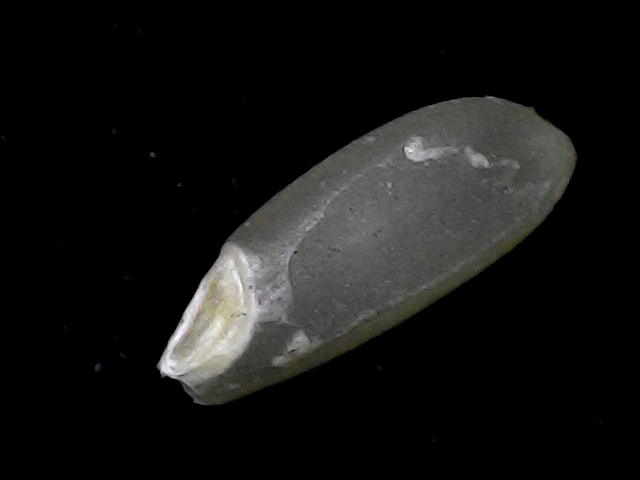
Rice variety: BD93